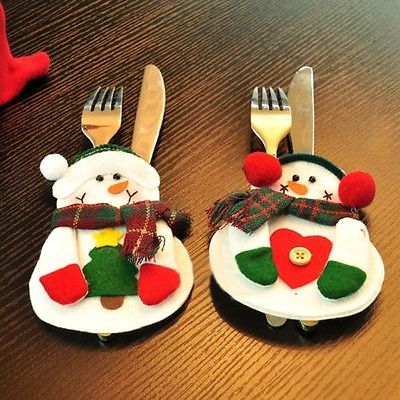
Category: table